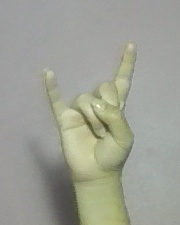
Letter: la